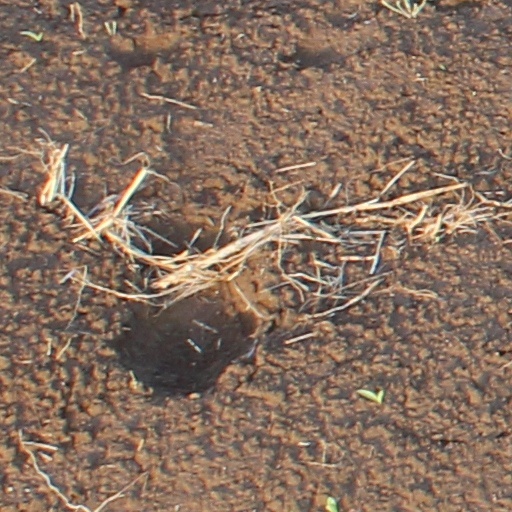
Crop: wheat